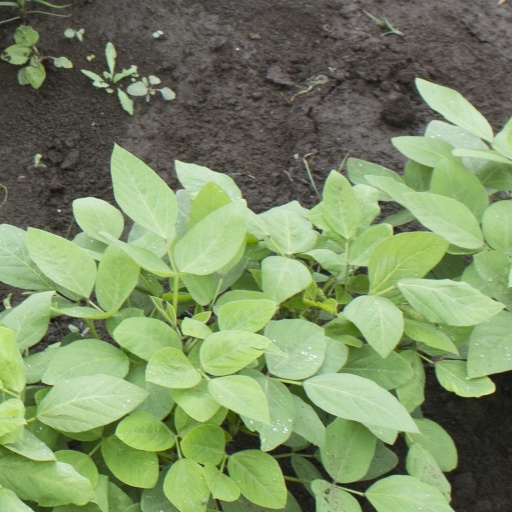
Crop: soybean